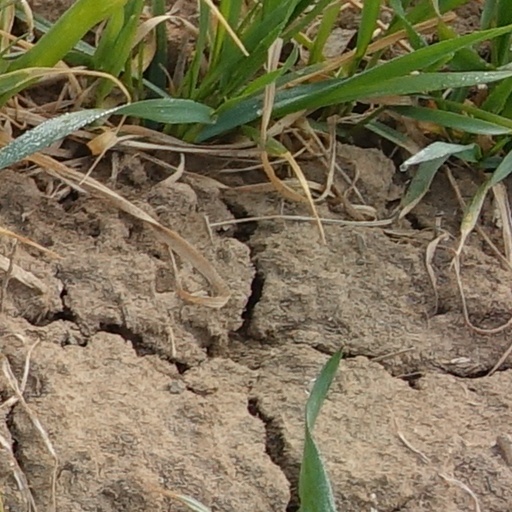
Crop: wheat